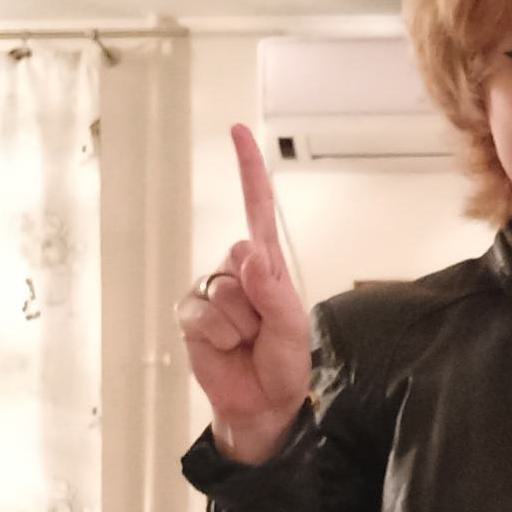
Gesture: one